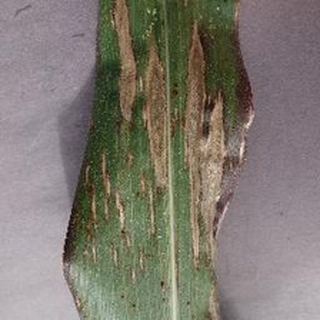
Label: corn_northern_leaf_blight